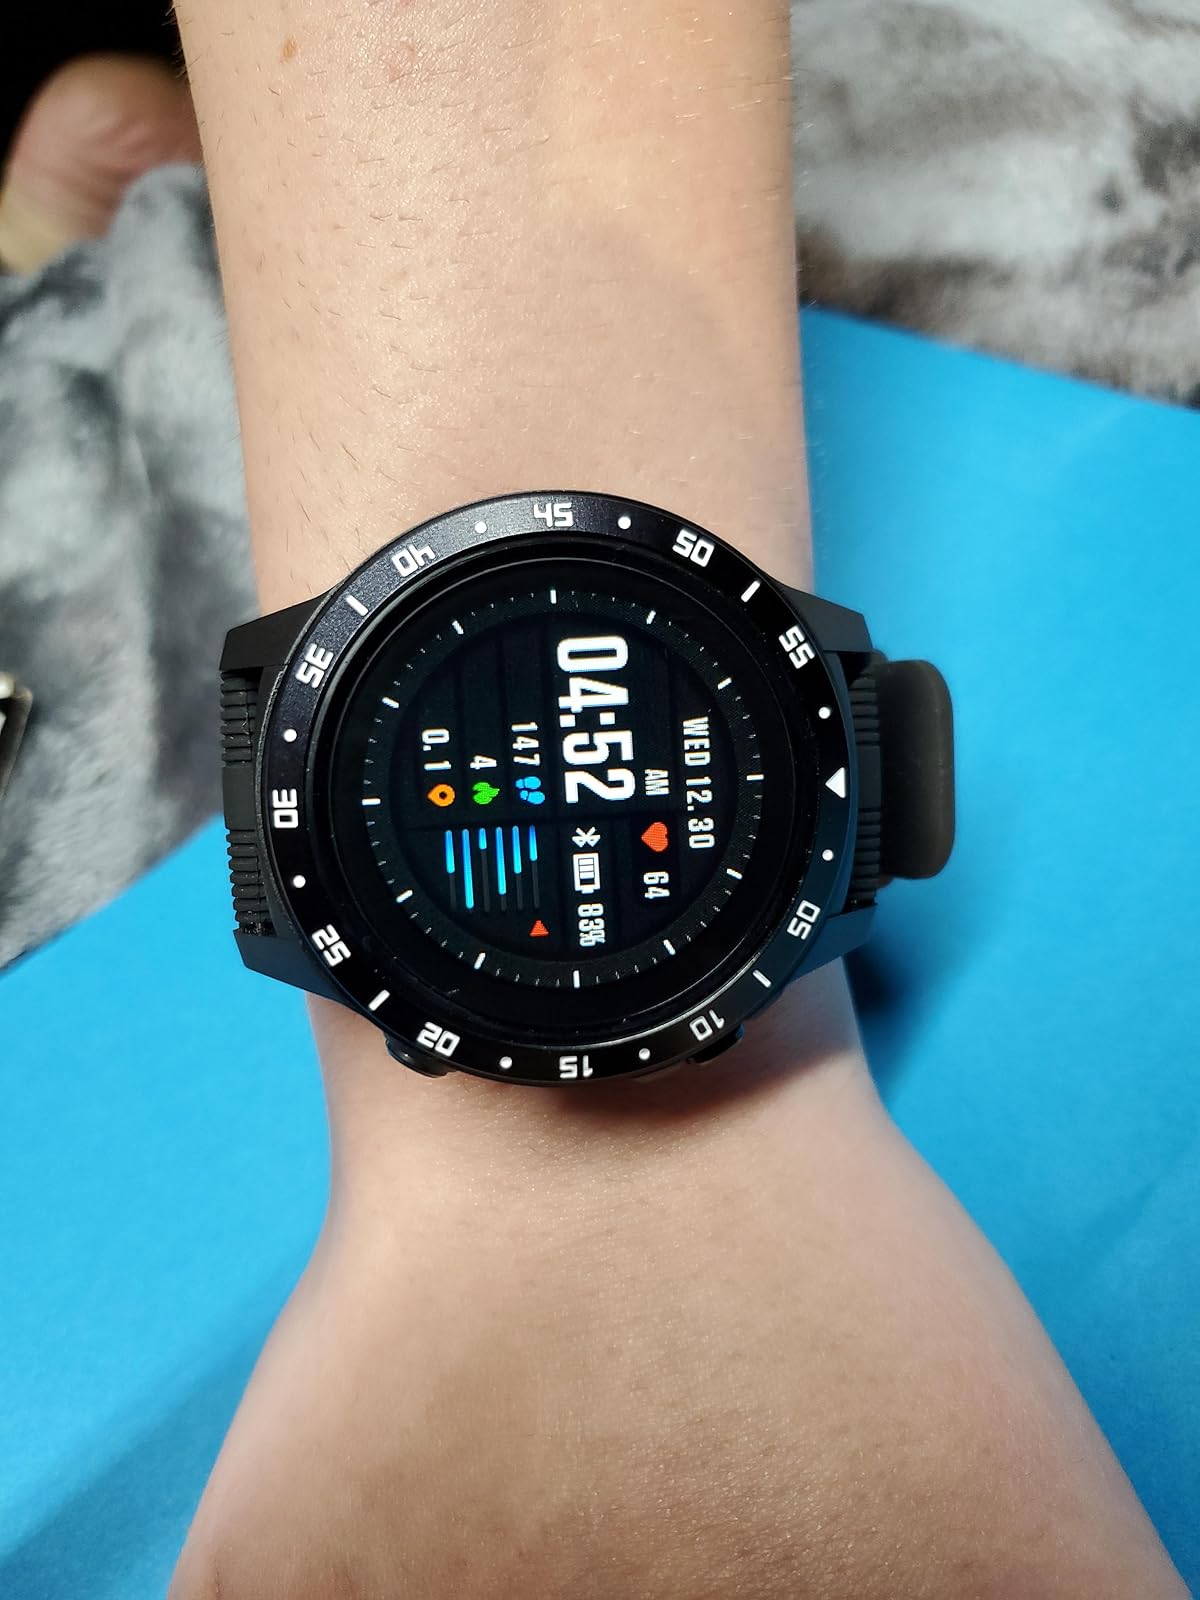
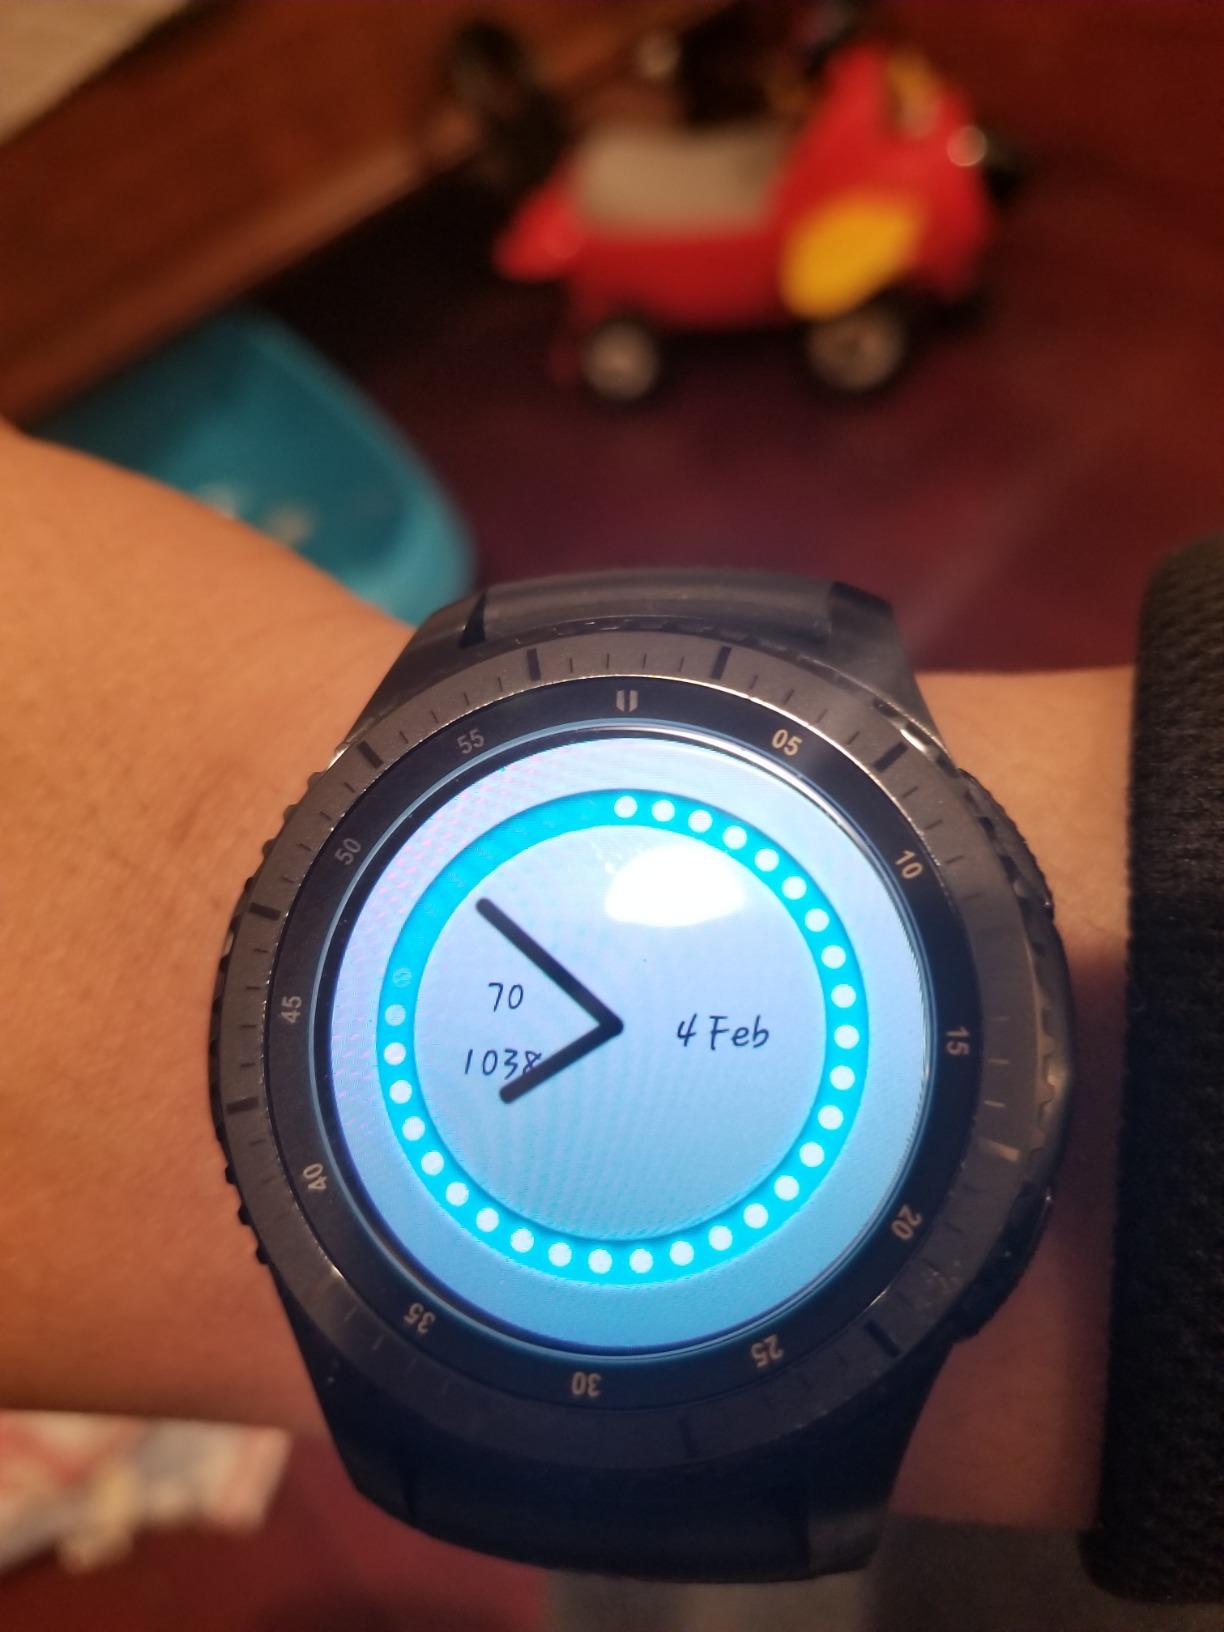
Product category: smartwatch
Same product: no